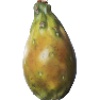
Label: cactus_fruit